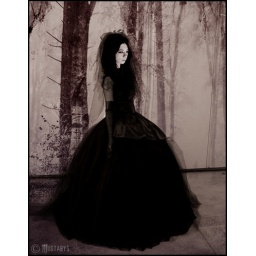
gloomy mystic princess. girl with gothic long black dress. evil lady in dark ball gown.